Budjak Horde

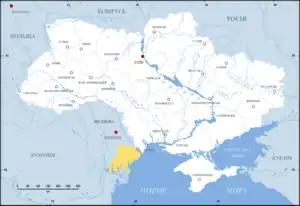
Location of Budjak in a map of Ukraine

The Budjak Horde, also known as the Belgorod or Bilhorod Horde, formed part of the Nogai Horde in the 17th and 18th centuries. It settled in the northern Black Sea coast area under the protectorate of the Crimean Khanate and the Ottoman Empire's Sanjak of Ozu (Yedisan). Its capital was in Căușeni.